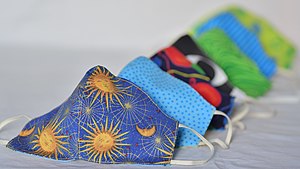
Mundbind / Billedeksempler på forskellige typer mundbind
Mundbind er et personligt værnemiddel som beskytter imod smitte med mikroorganismer og mindsker videregivelse af smitte. Mundbind kan også bruges som værn mod forurenende luftbårne partikler, for eksempel fra maling, støv og trafik. Andre betegnelser kan for eksempel være støvmaske og åndedrætsværn.